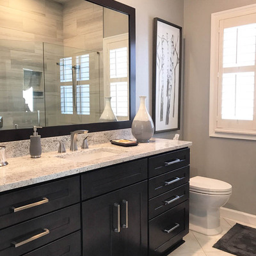
bathroom with a modernized design